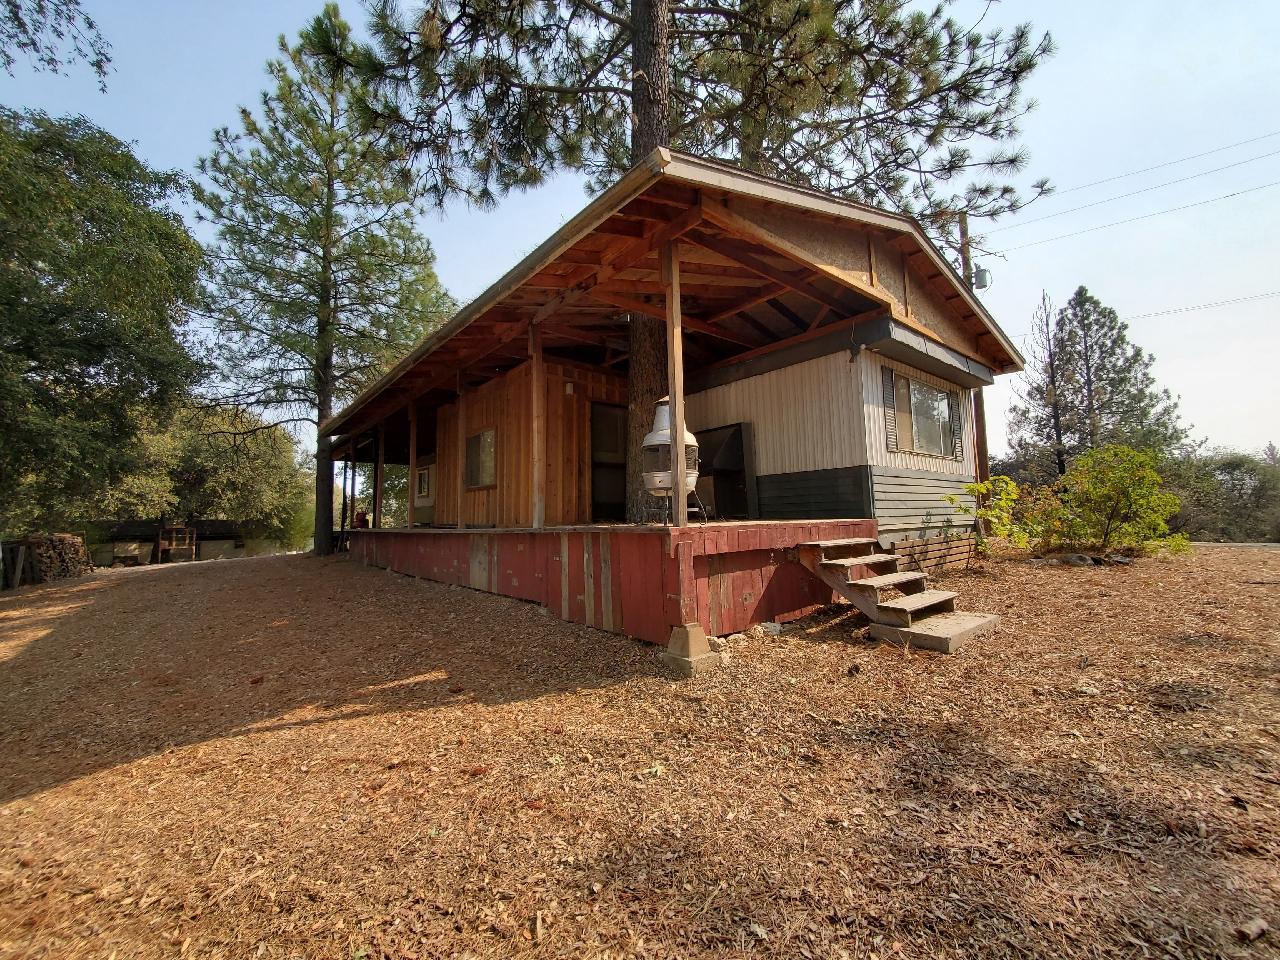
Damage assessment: no_damage